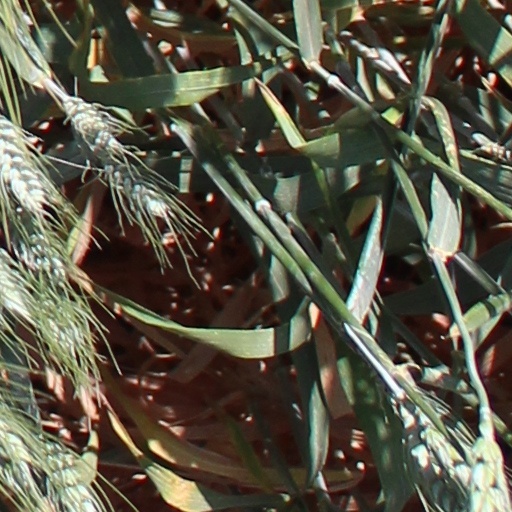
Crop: wheat